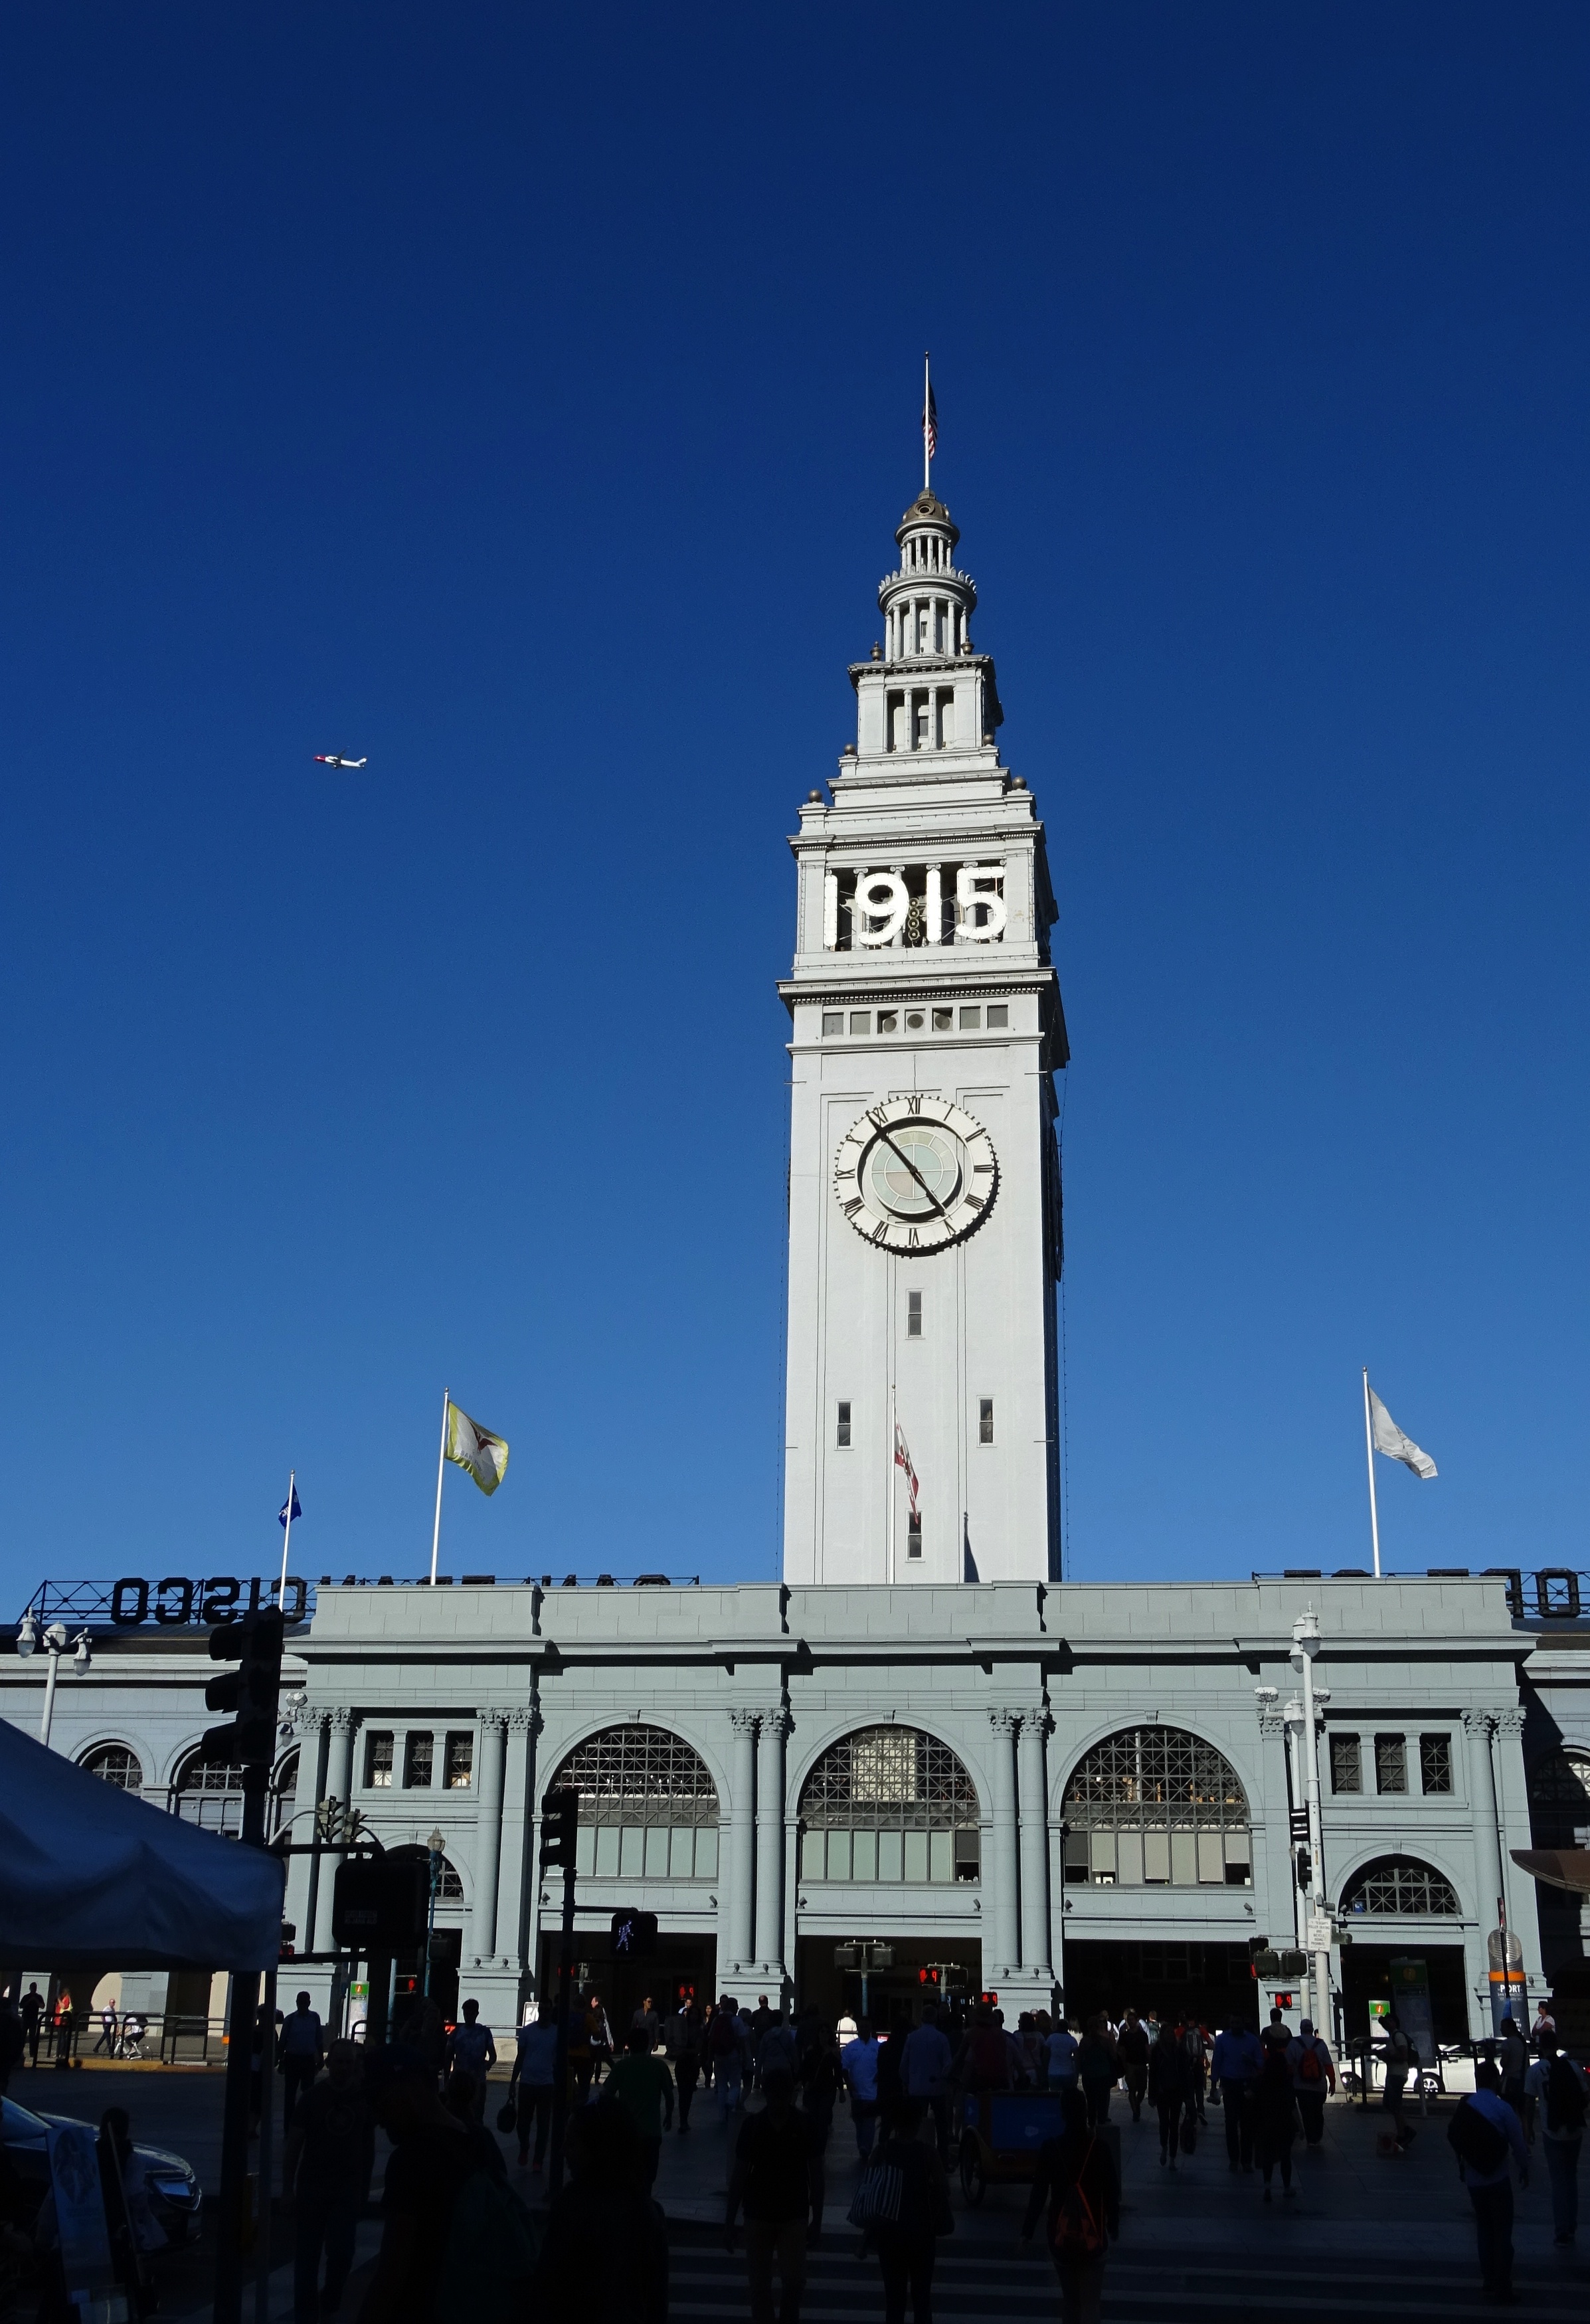
architecture, building, city, travel, san francisco, tower, usa, america, bay, landmark, port, attraction, historic, waterfront, tourism, california, place of worship, clock tower, spire, town square, embarcadero, ferry building